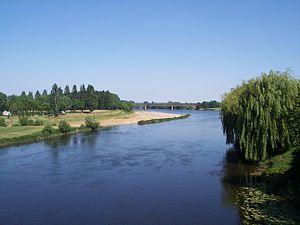
Vue sur la Vienne à L'Île-Bouchard
L'Île-Bouchard est une commune française située dans le département d'Indre-et-Loire, en région Centre-Val de Loire.
La communauté de communes Touraine Val de Vienne est un établissement public de coopération intercommunale créé le 1ᵉʳ janvier 2017.